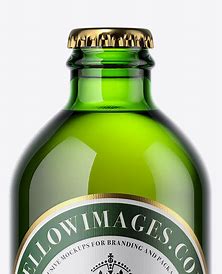
Waste category: glass